Raccoon

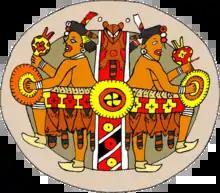
Stylized raccoon skin as depicted on the Raccoon Priests gorget found at Spiro Mounds

In the mythology of the Indigenous peoples of the Americas, the raccoon is the subject of folk tales. Stories such as "How raccoons catch so many crayfish" from the Tuscarora centered on its skills at foraging. In other tales, the raccoon played the role of the trickster, which outsmarts other animals, like coyotes and wolves. Among others, the Dakota believe the raccoon has natural spirit powers, since its mask resembles the facial paintings, two-fingered swashes of black and white, used during rituals to connect to spirit beings. The Aztecs linked supernatural abilities especially to females, whose commitment to their young was associated with the role of wise women in their society.